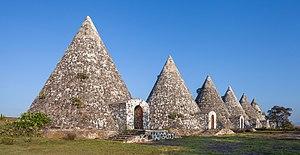
Silos de stockage de céréales, de forme coniques, près de la ville d'Acatlán, dans l'État d'Hidalgo au Mexique. Bosanski: Konusni silosi za žitarice u blizini Acatlána, savezna država Hidalgo, Meksiko. Čeština: Kónická obilná sila poblíž Acatlánu, stát Hidalgo, Mexiko.
Un silo est un réservoir de stockage destiné à entreposer divers produits en vrac utilisés dans diverses industries et dans le domaine agricole. Il se différencie d'une trémie par le fait qu'il est hermétiquement fermé.